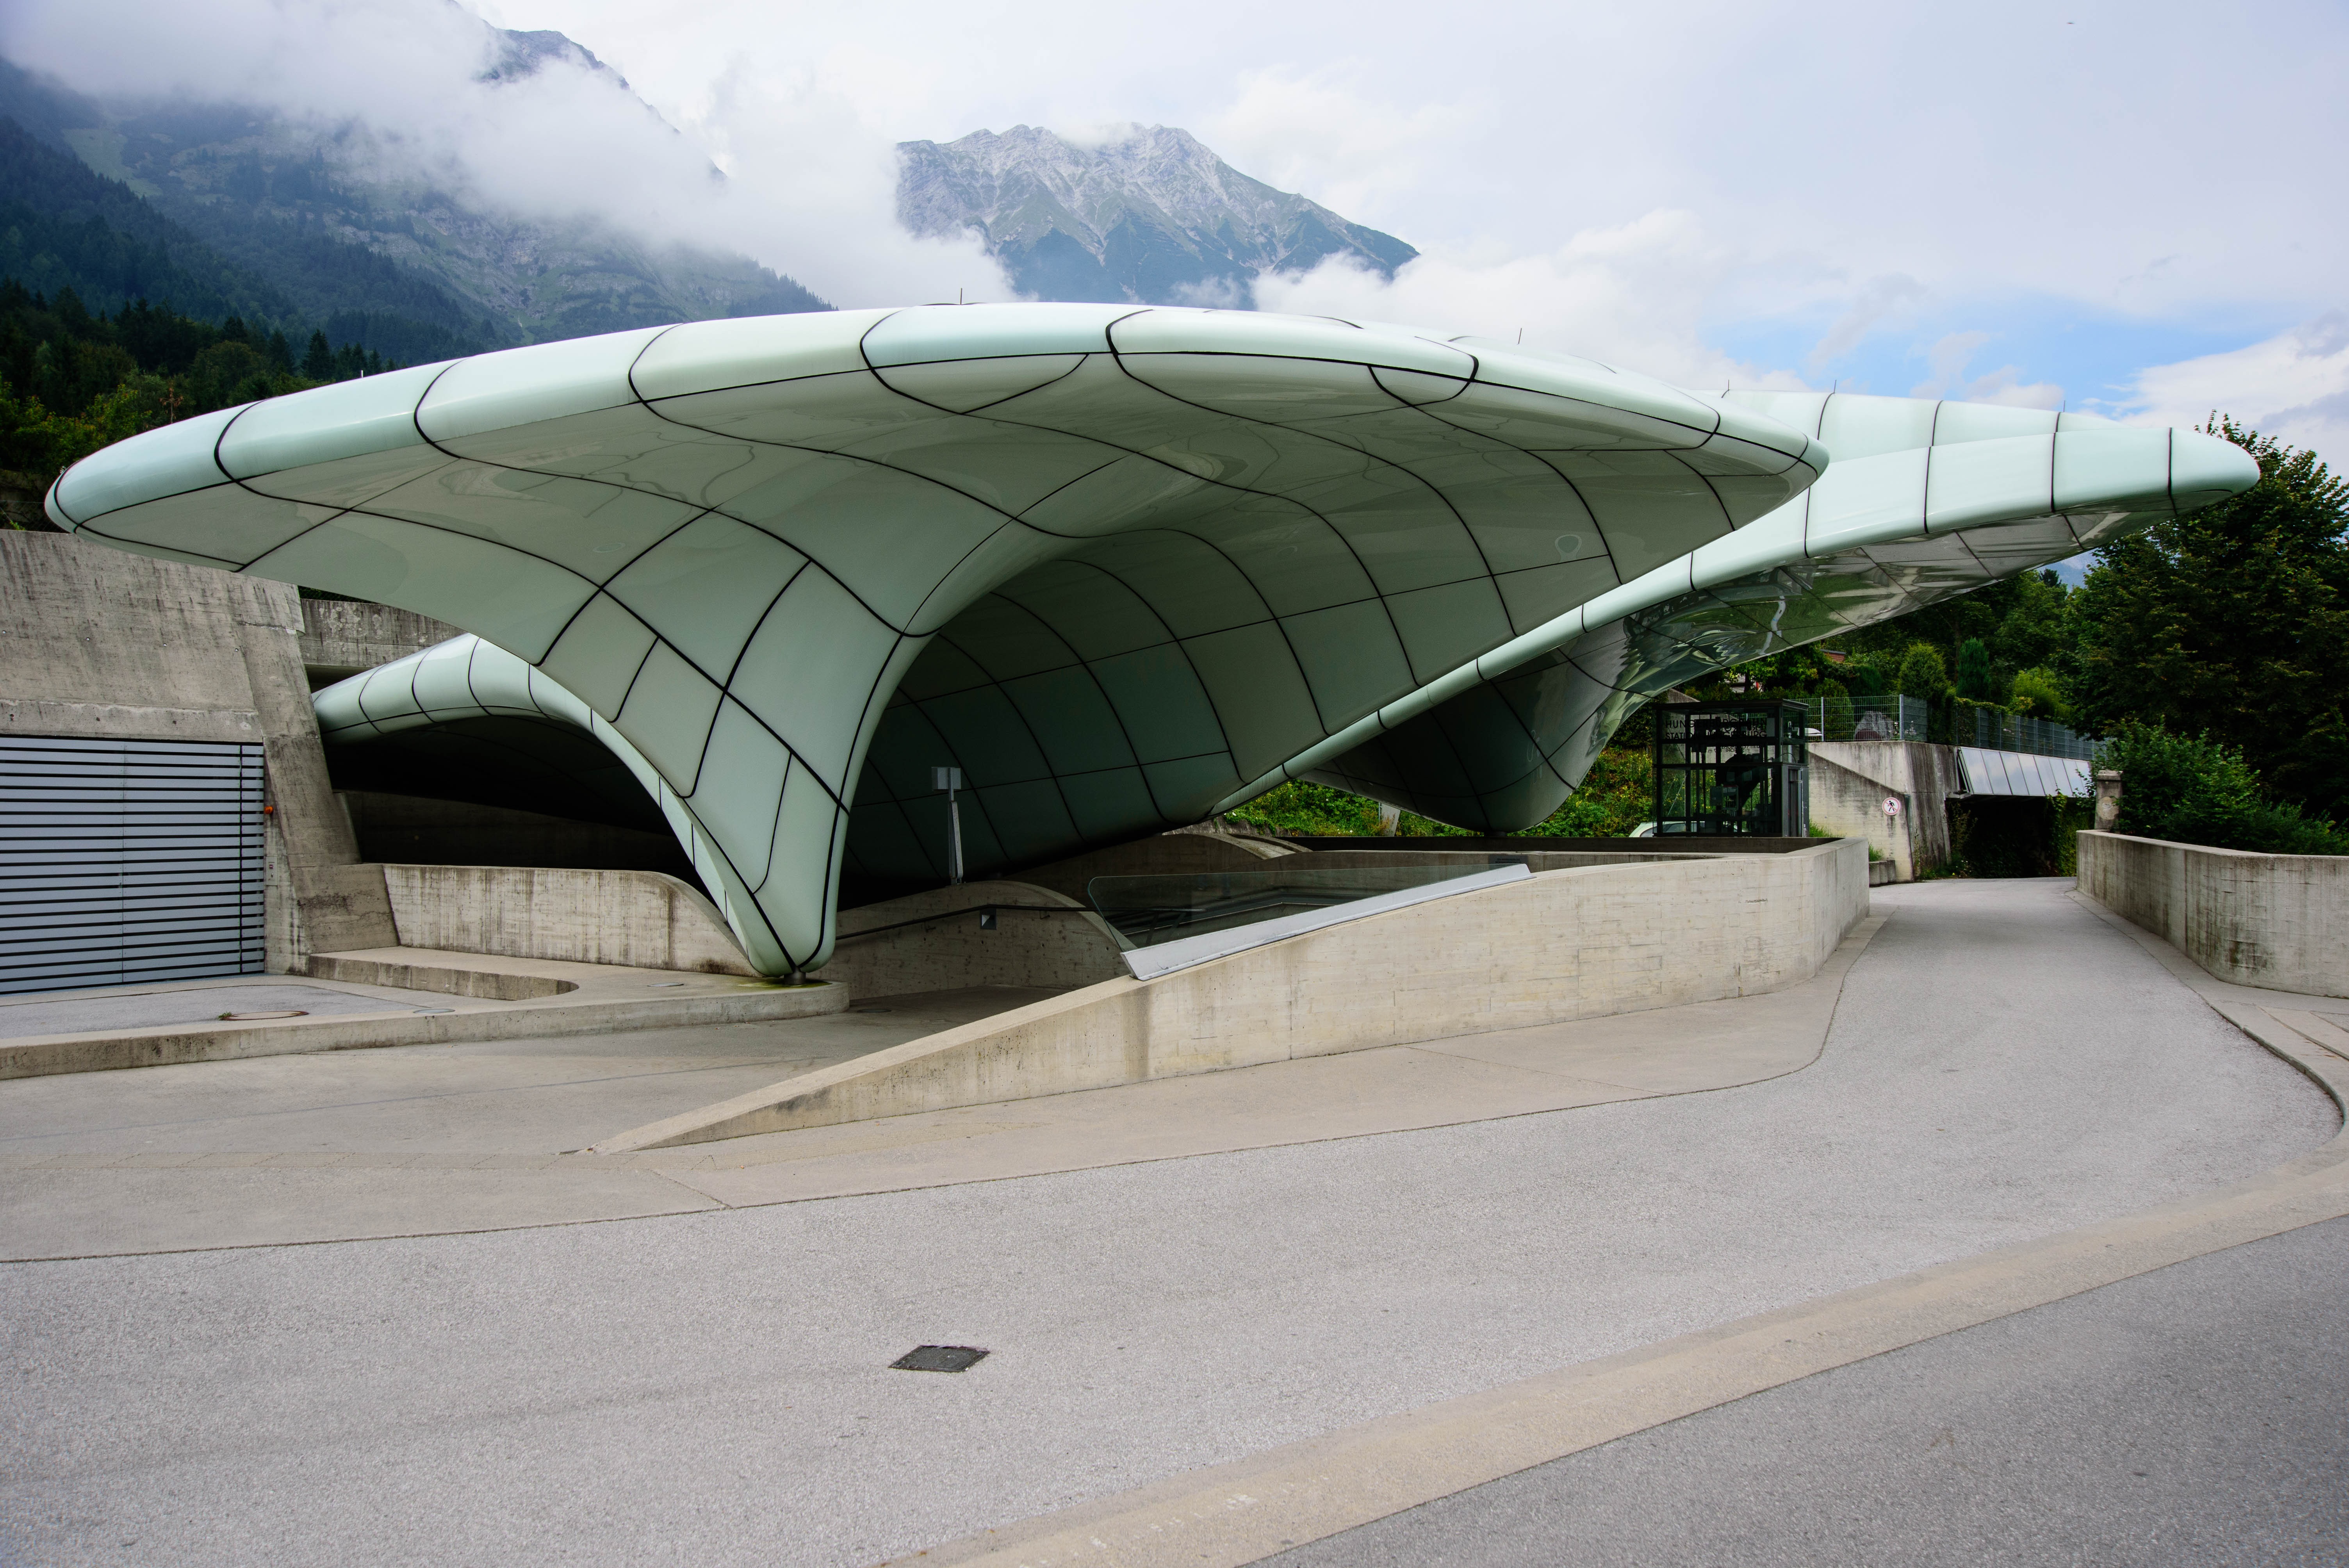
wing, architecture, structure, roof, building, airplane, aircraft, vehicle, aviation, flight, facade, modern, stadium, arena, hangar, innsbruck, tyrol, mountain station, zaha hadid, hungerburgbahn track, atmosphere of earth, sport venue